Ånnsjön

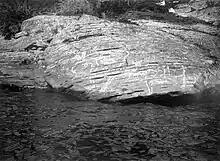

The large, naturalistic carvings are similar in style and technology to petroglyphs of the Norwegian Nordland coast,